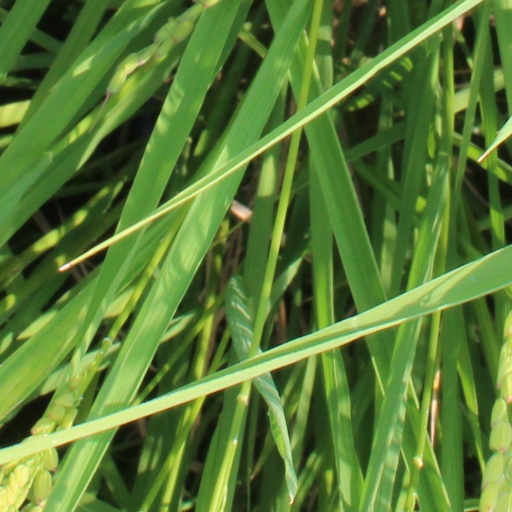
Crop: rice